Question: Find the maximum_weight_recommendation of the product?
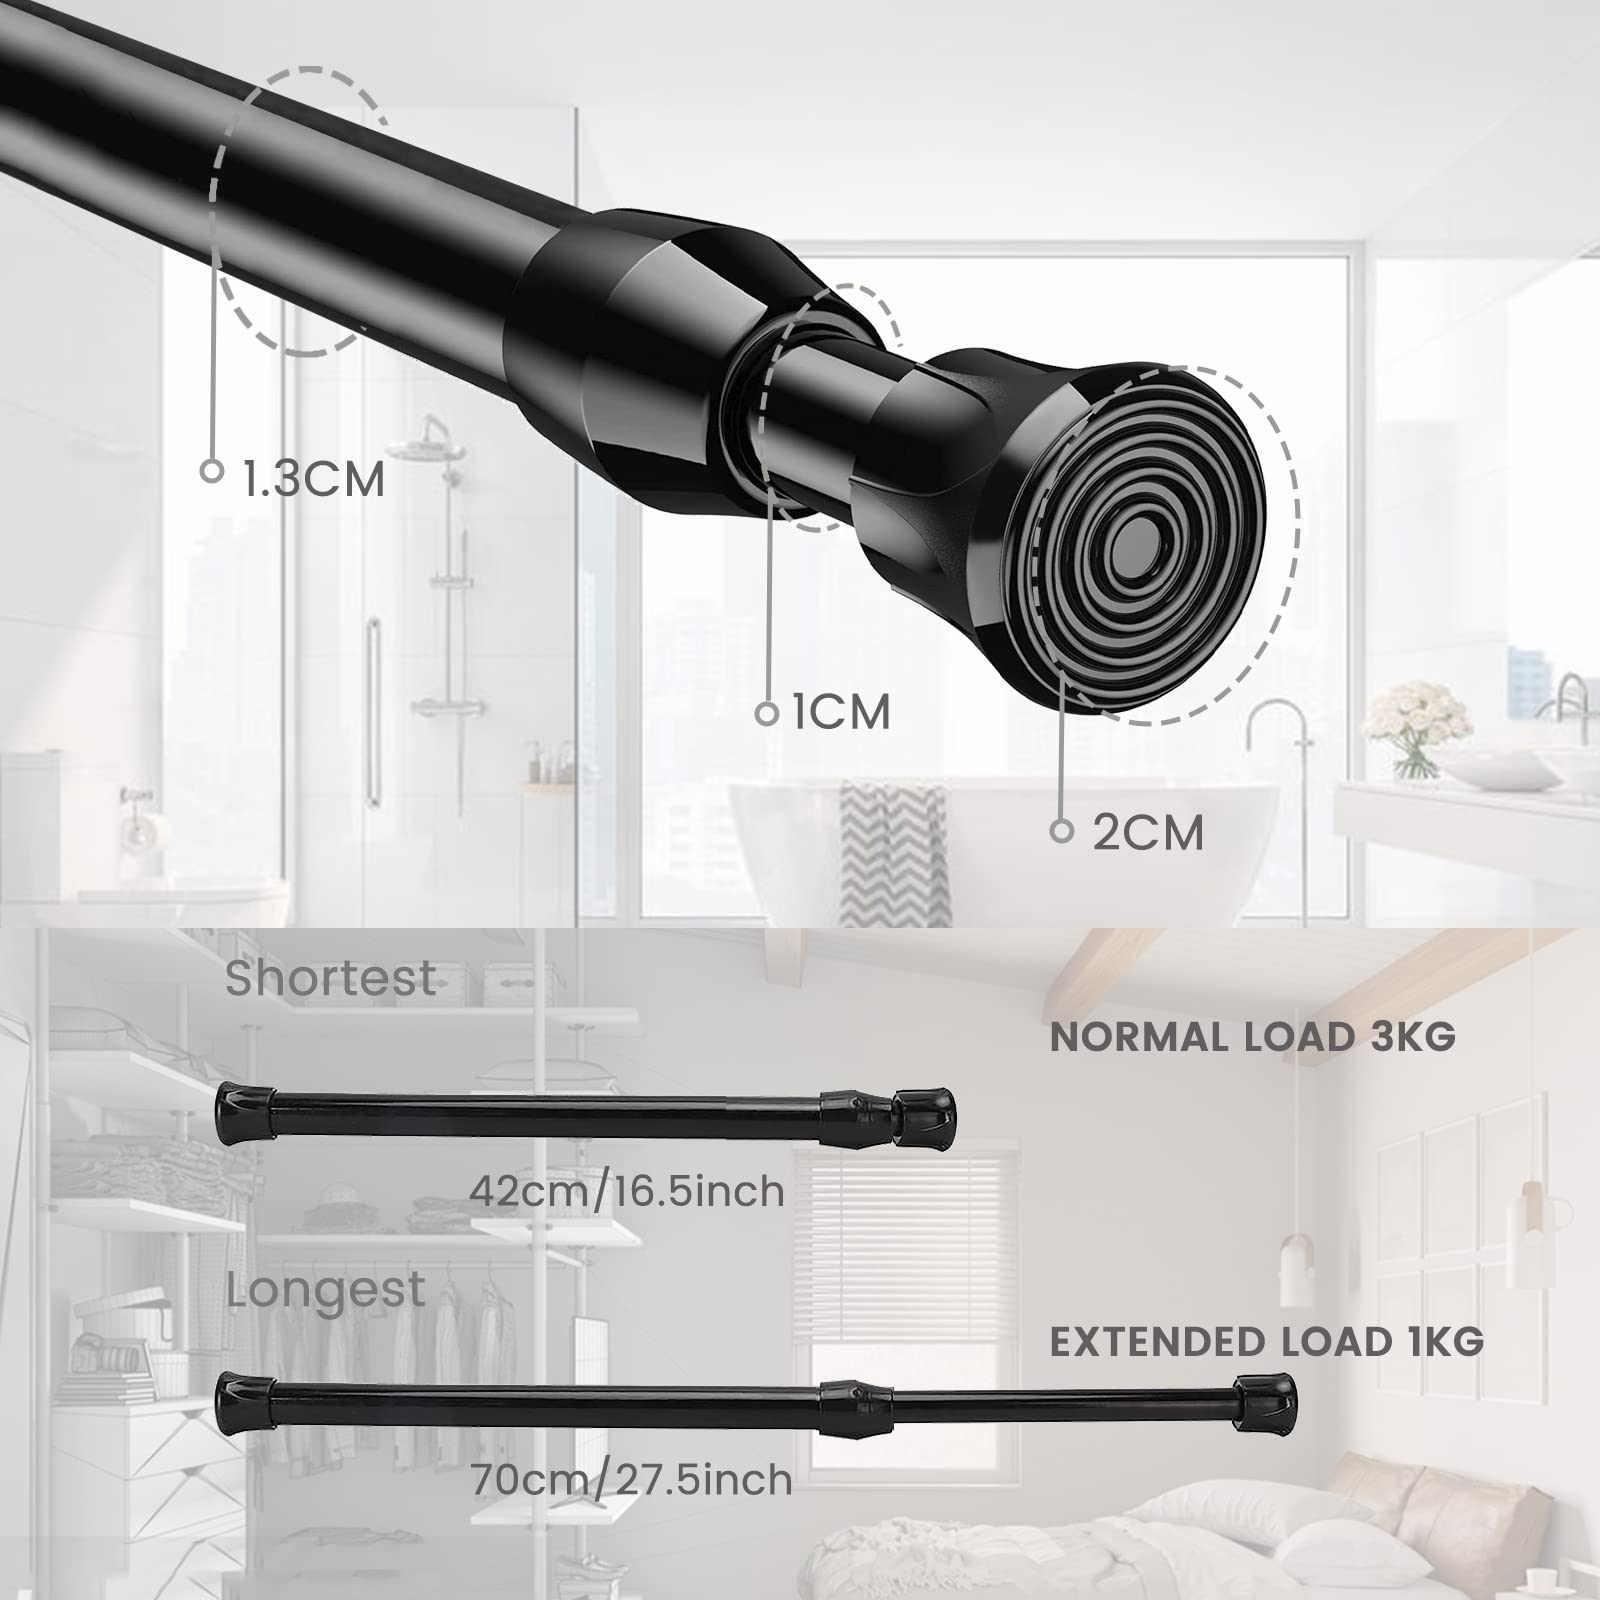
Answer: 3 kilogram